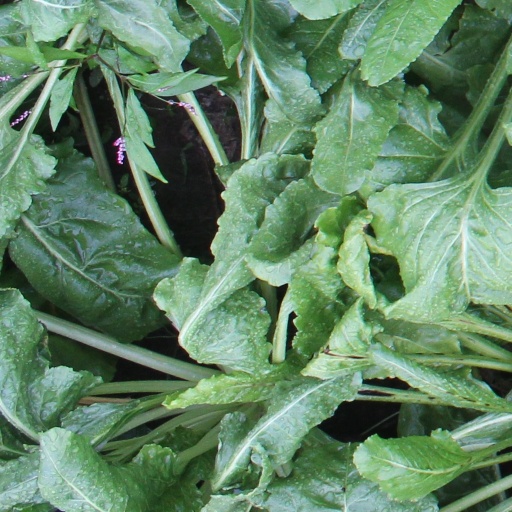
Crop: sugar beet